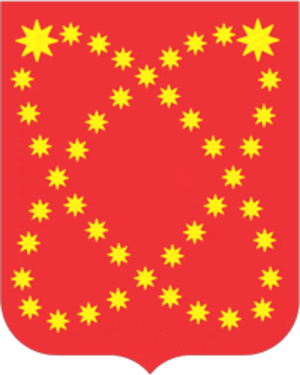
Bilibino est une ville du district autonome de Tchoukotka, en Russie. Sa population s'élevait à 5 588 habitants en 2014. La ville est le centre administratif du district de Bilibino.
Le district de Bilibino est un district de l'extrême nord-est de la Russie, situé dans une zone de toundra forestière, dans le bassin de la rivière Kolyma, dans l'ouest de la Région autonome de Tchoukotka.